Alchon Huns

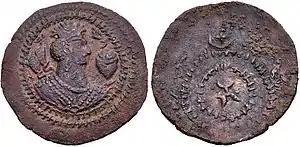
Alchon-Nezak "crossover coinage", 580–680. Nezak-style bust on the obverse, and Alchon tamga 15px within double border on the reverse.

During the 7th century, continued military encounters are reported between the Hunas and the northern Indian states which followed the disappearance of the Gupta Empire. For example, Prabhakaravardhana, the Vardhana dynasty king of Thanesar in northern India and father of Harsha, is reported to have been "A lion to the Huna deer, a burning fever to the king of the Indus land".